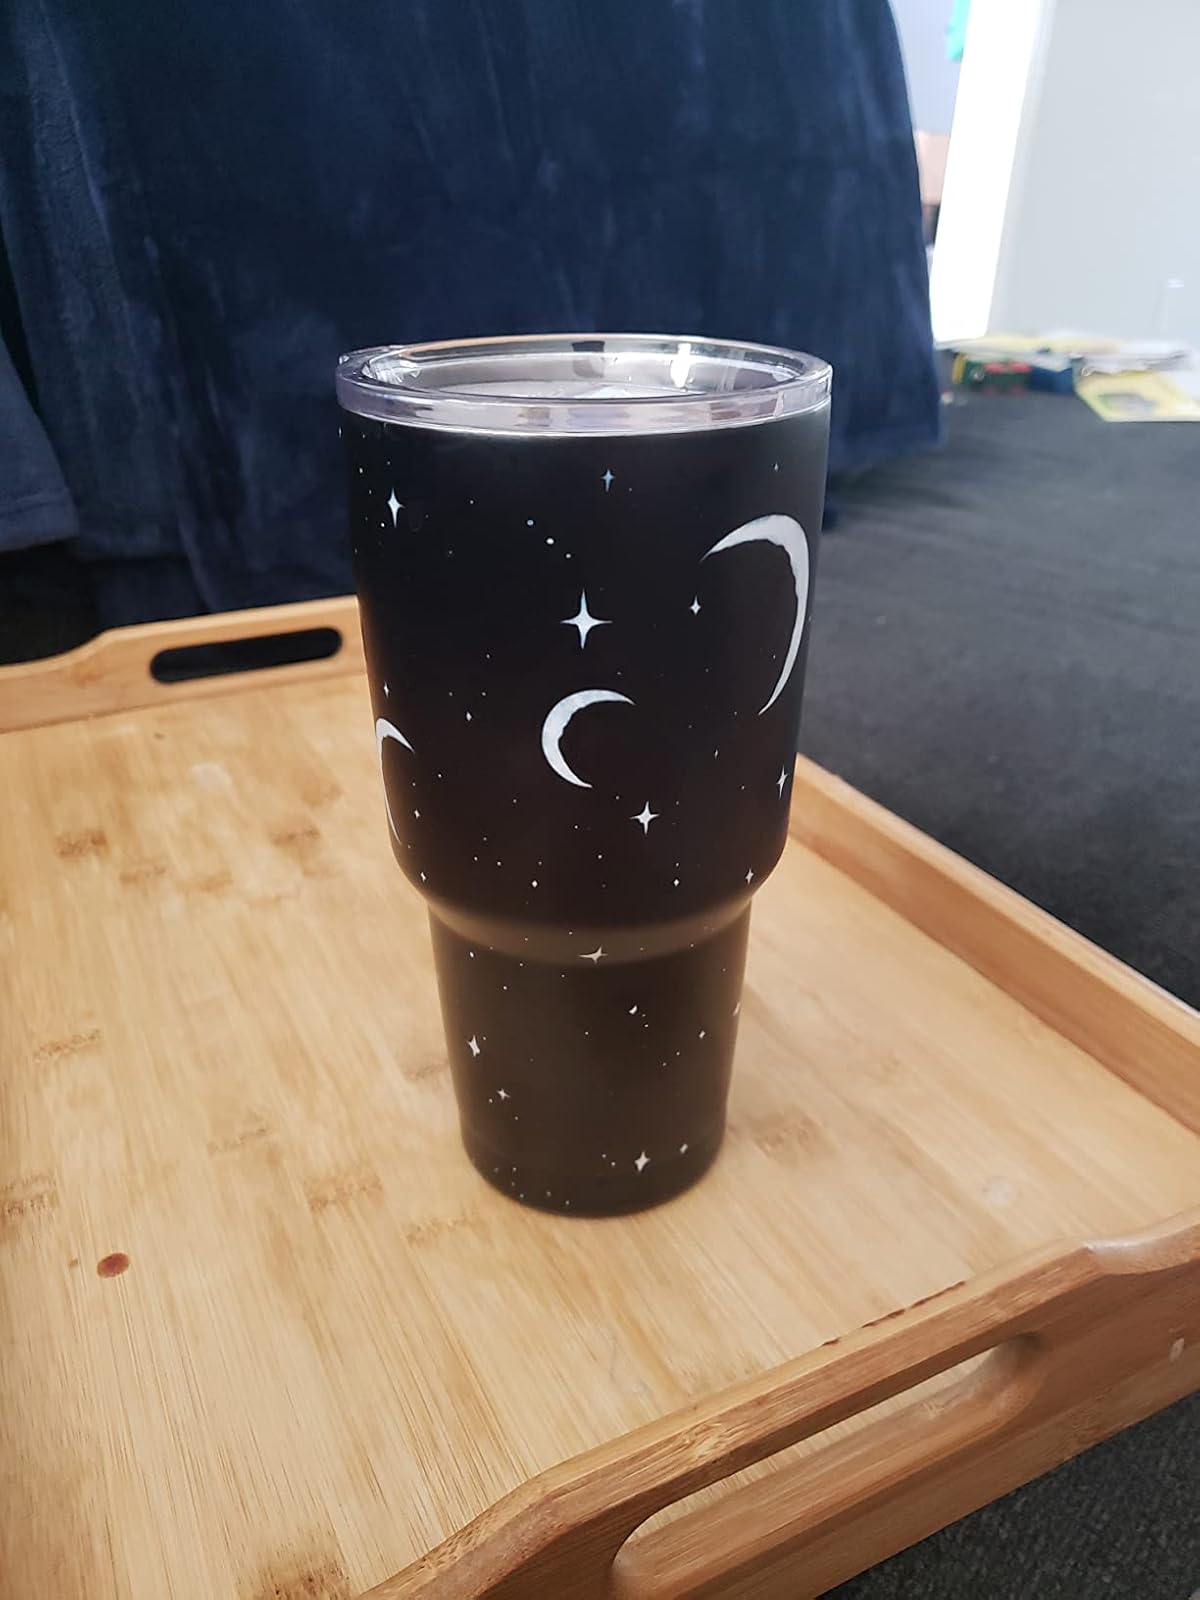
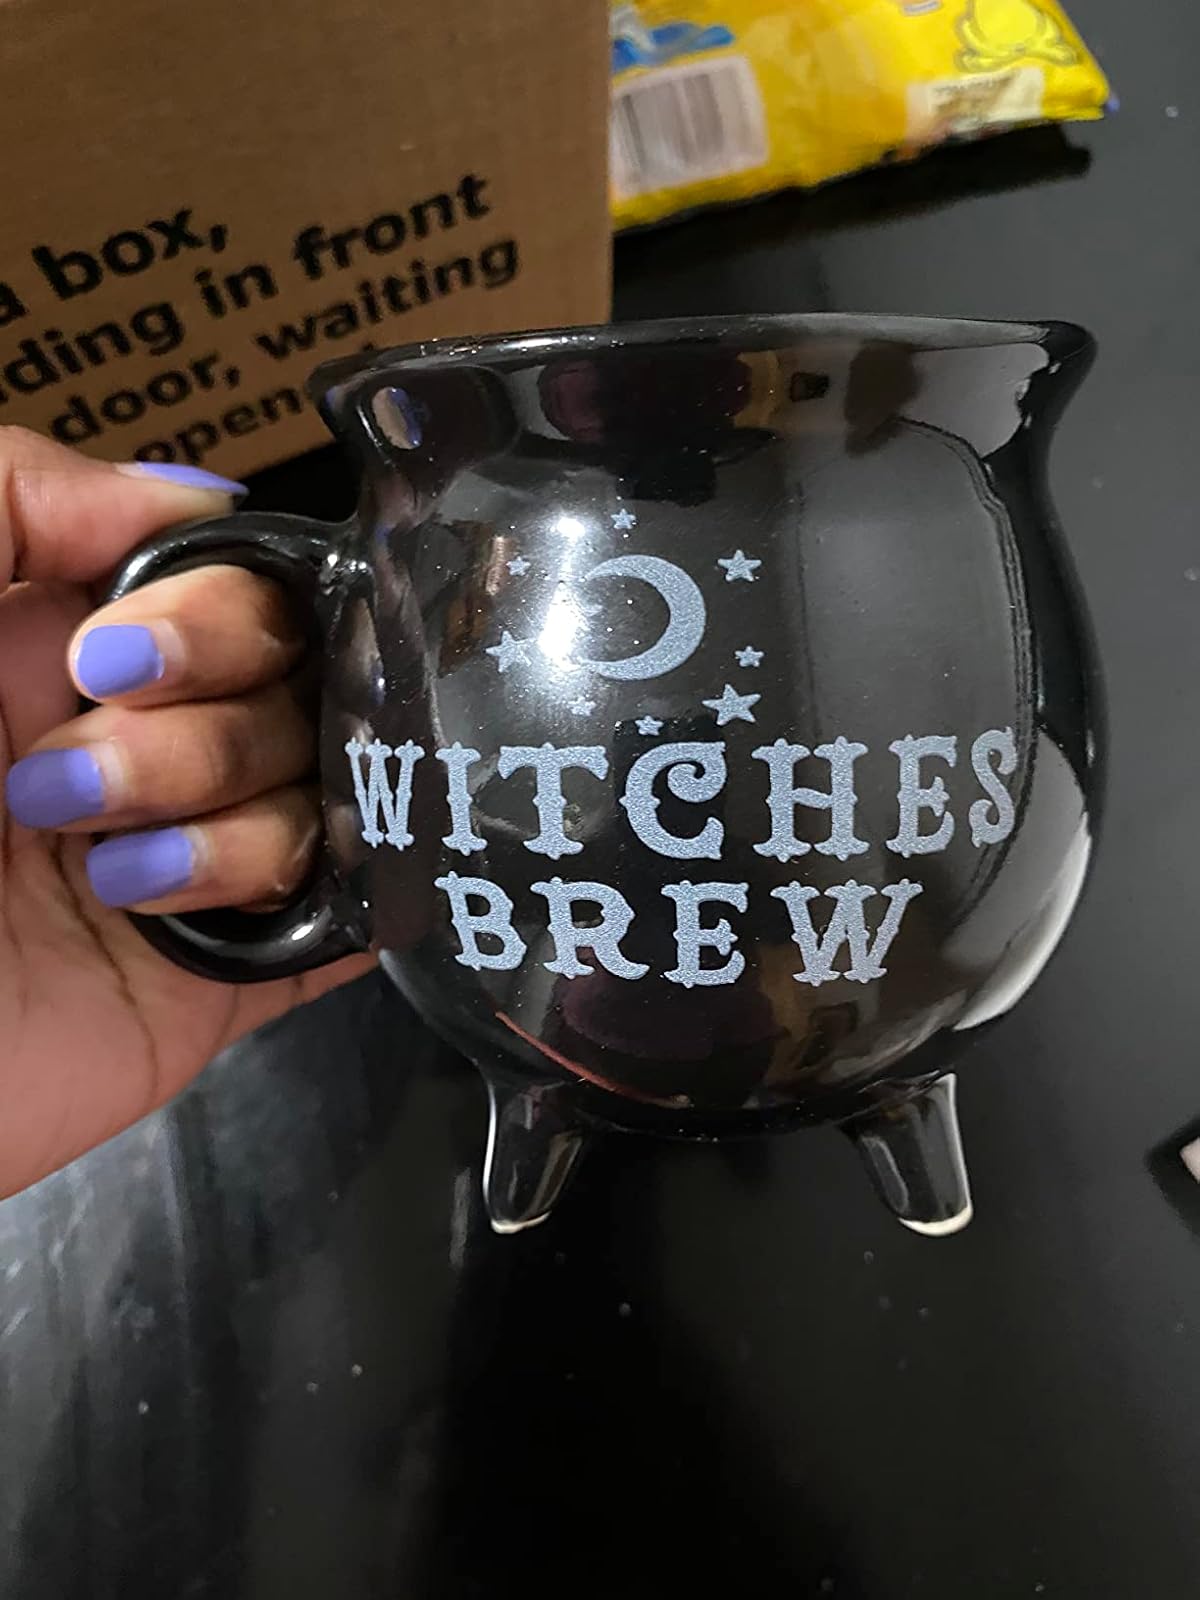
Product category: items_mug
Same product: no